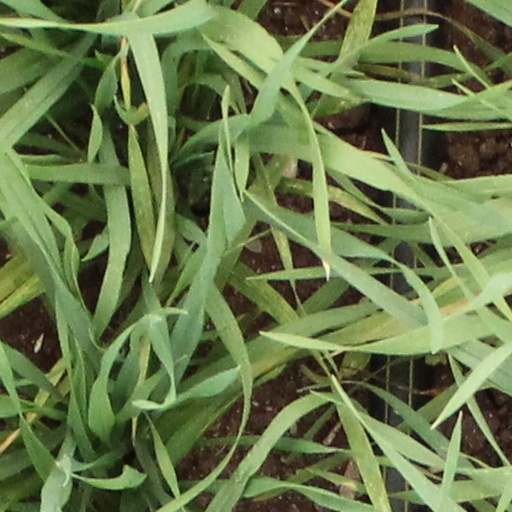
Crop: wheat